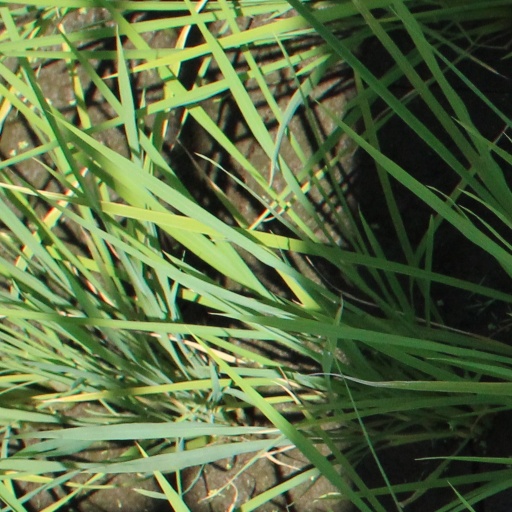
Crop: rice